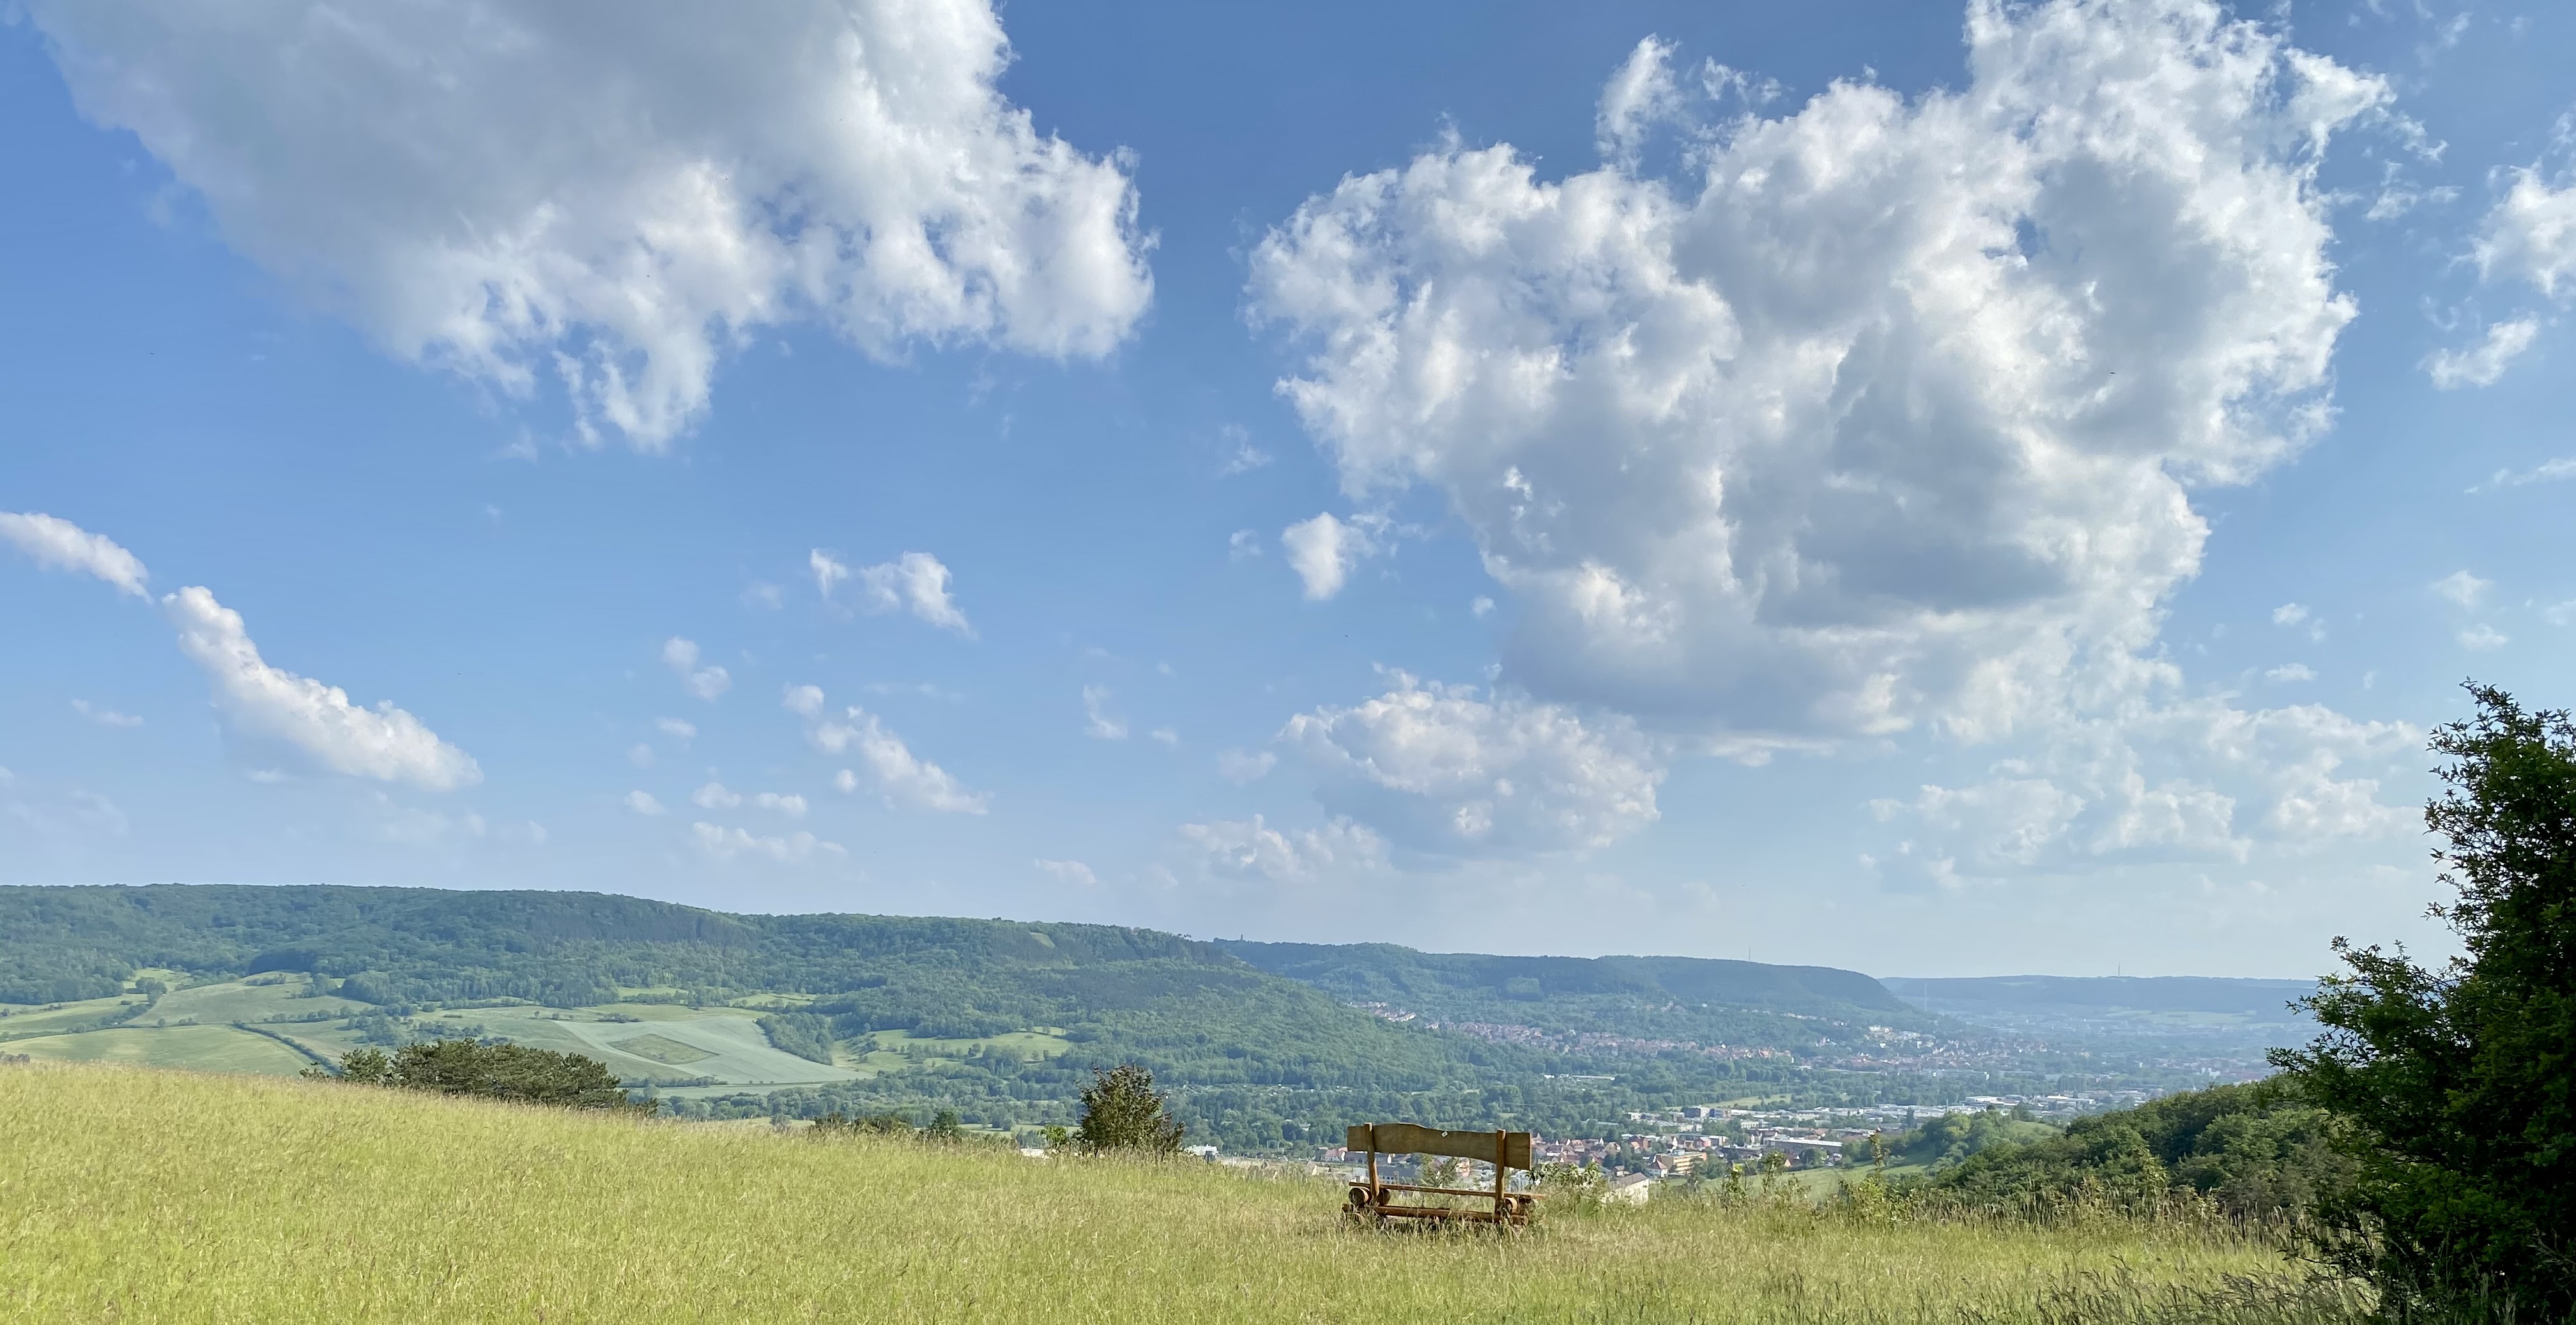
natural, cloud, sky, plant, azure, natural landscape, vegetation, land lot, grass, cumulus, grassland, landscape, plain, rural area, meadow, horizon, tree, prairie, calm, hill, road, bench, field, pasture, meteorological phenomenon, steppe, agriculture, wind, ocean, soil, coast, house, leisure, reservoir, plantation, ranch, mountain range, farm, rock, wildlife, panorama, savanna, sea, tropics, shrubland, wildflower